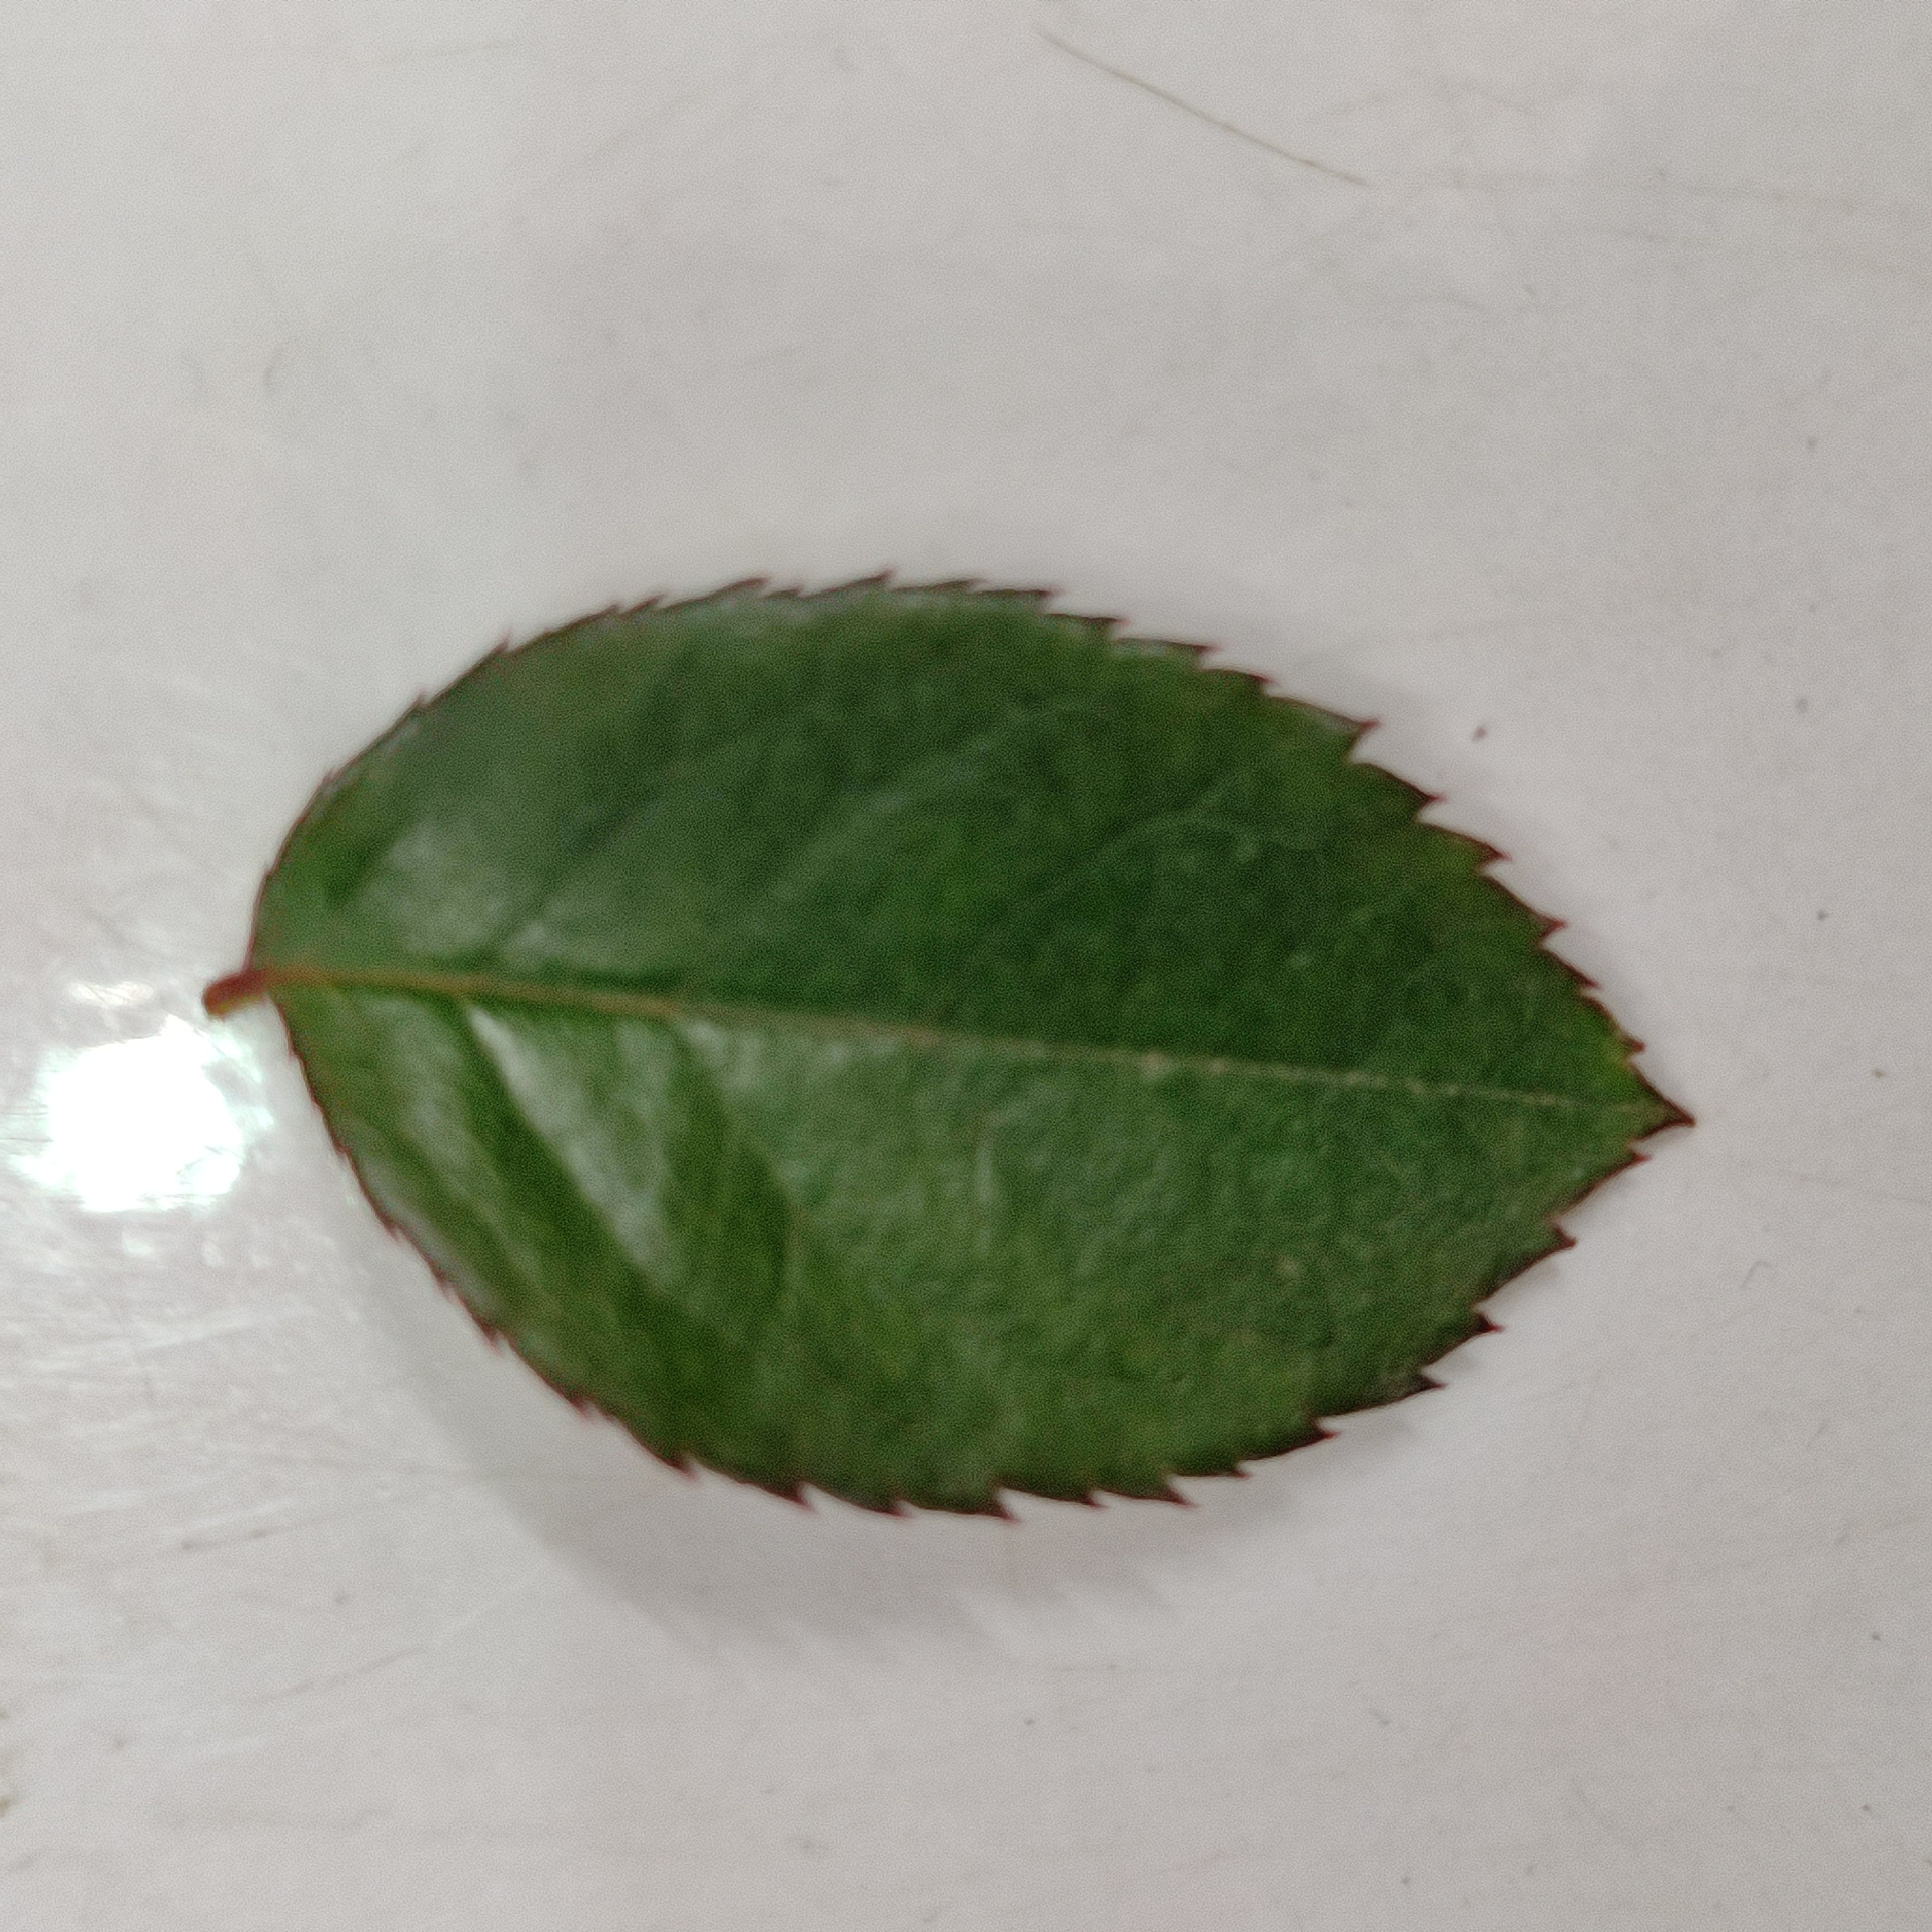
Label: Healthy Leaf